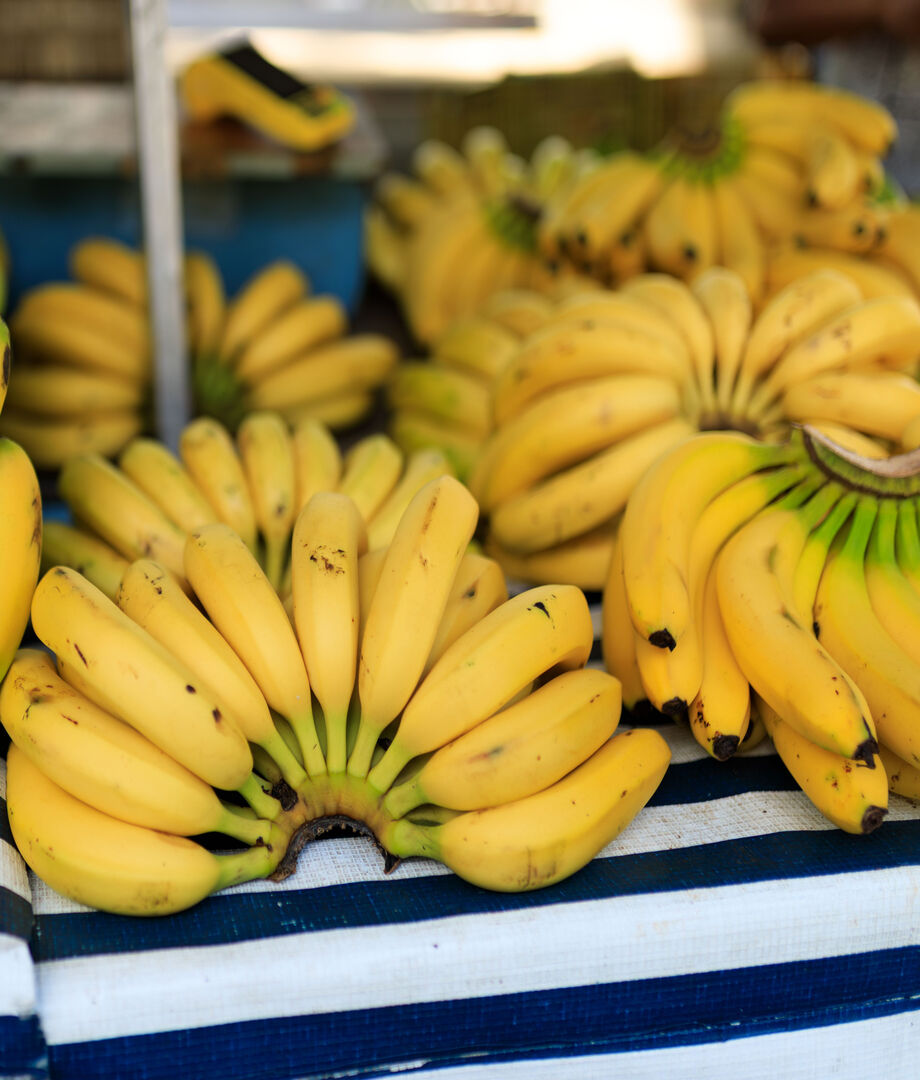
Label: banana